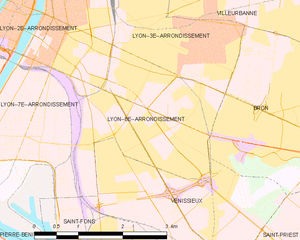
Carte des communes françaises
Le 8ᵉ arrondissement de Lyon est l'un des neuf arrondissements de Lyon.